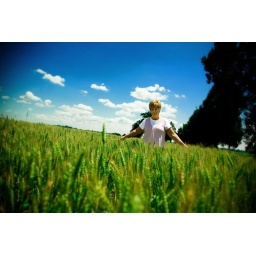
Toehead - in wheat field w/bright blue sky and clouds